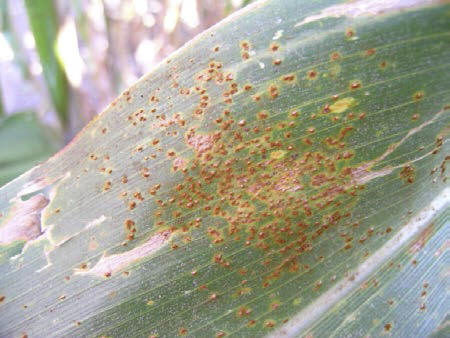
Labels: Corn rust leaf